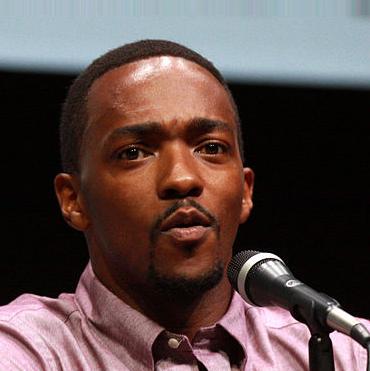
Age: 31